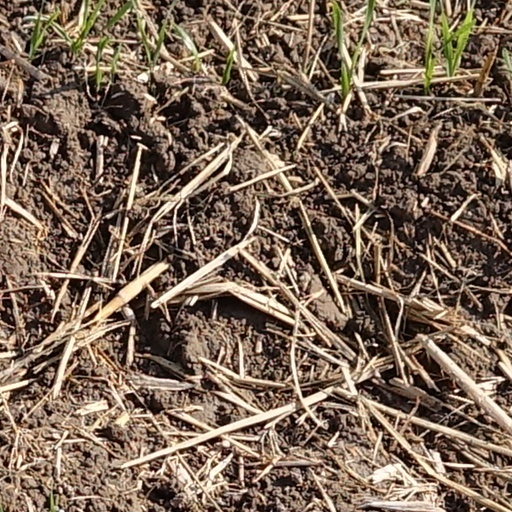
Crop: wheat